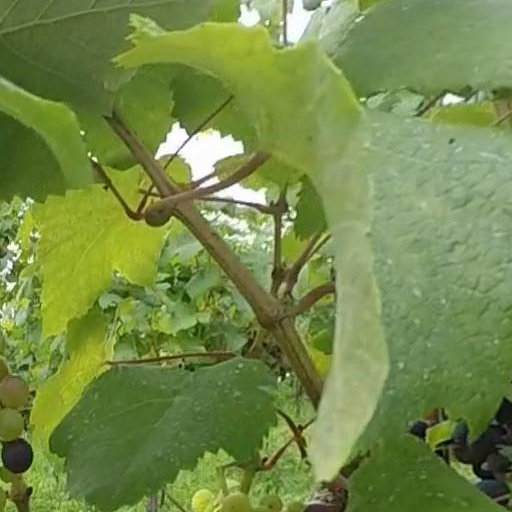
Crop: grape